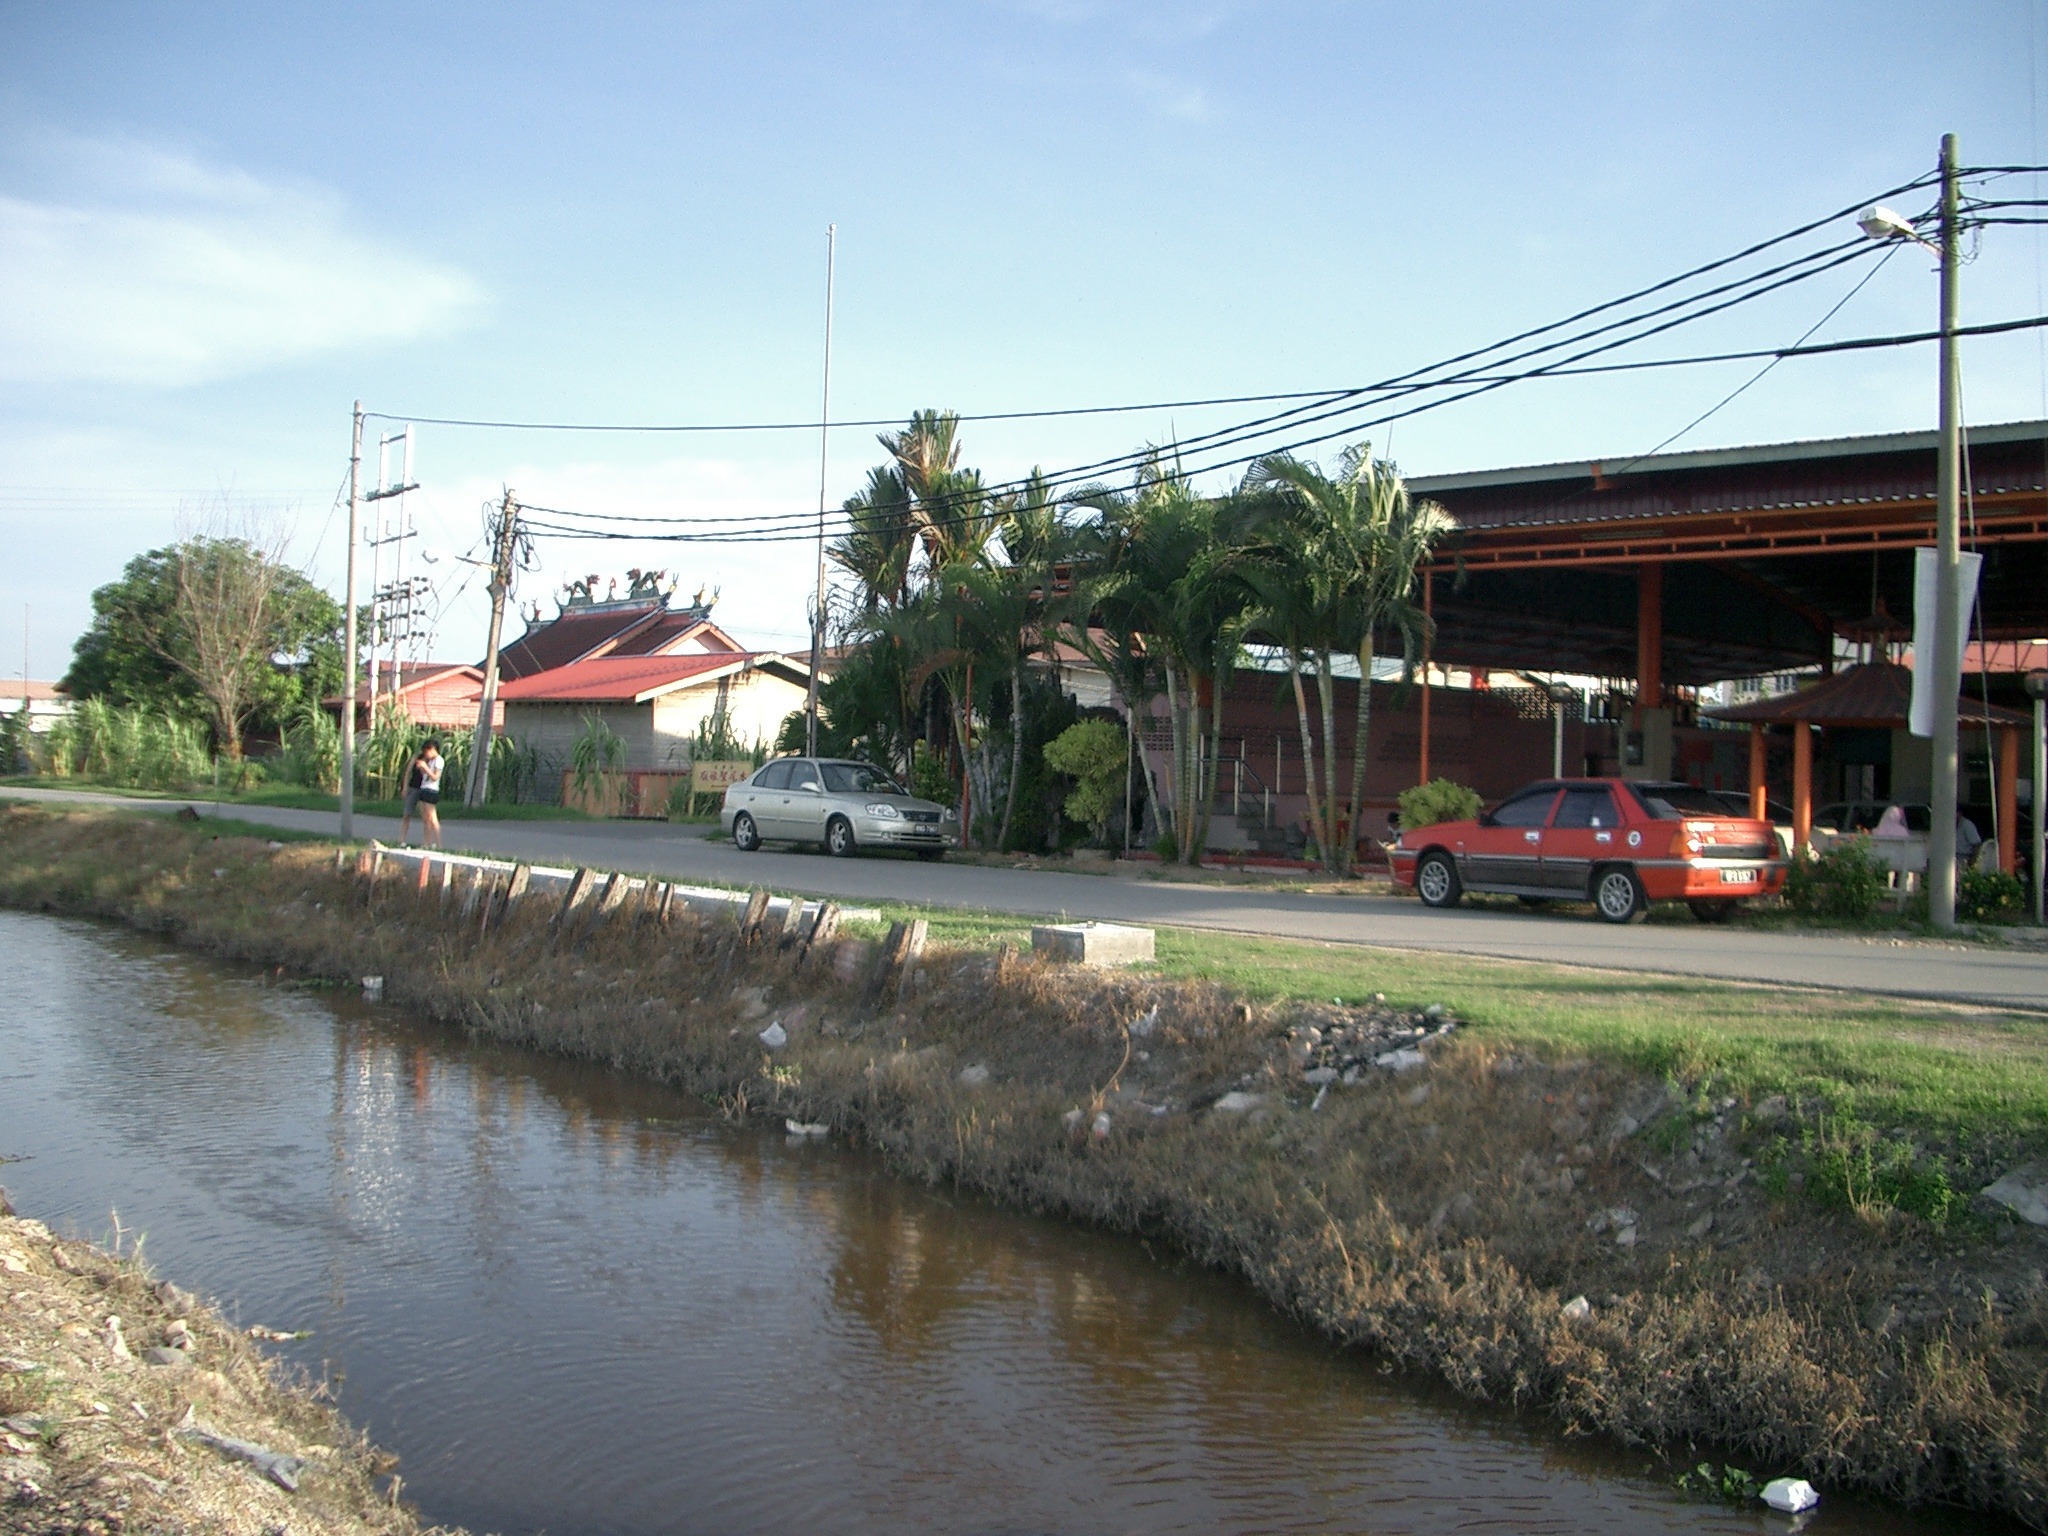
nature, bridge, countryside, river, canal, village, transport, vehicle, relax, scenery, holiday, waterway, old town, small town, village life, peace quiet, sekechan village